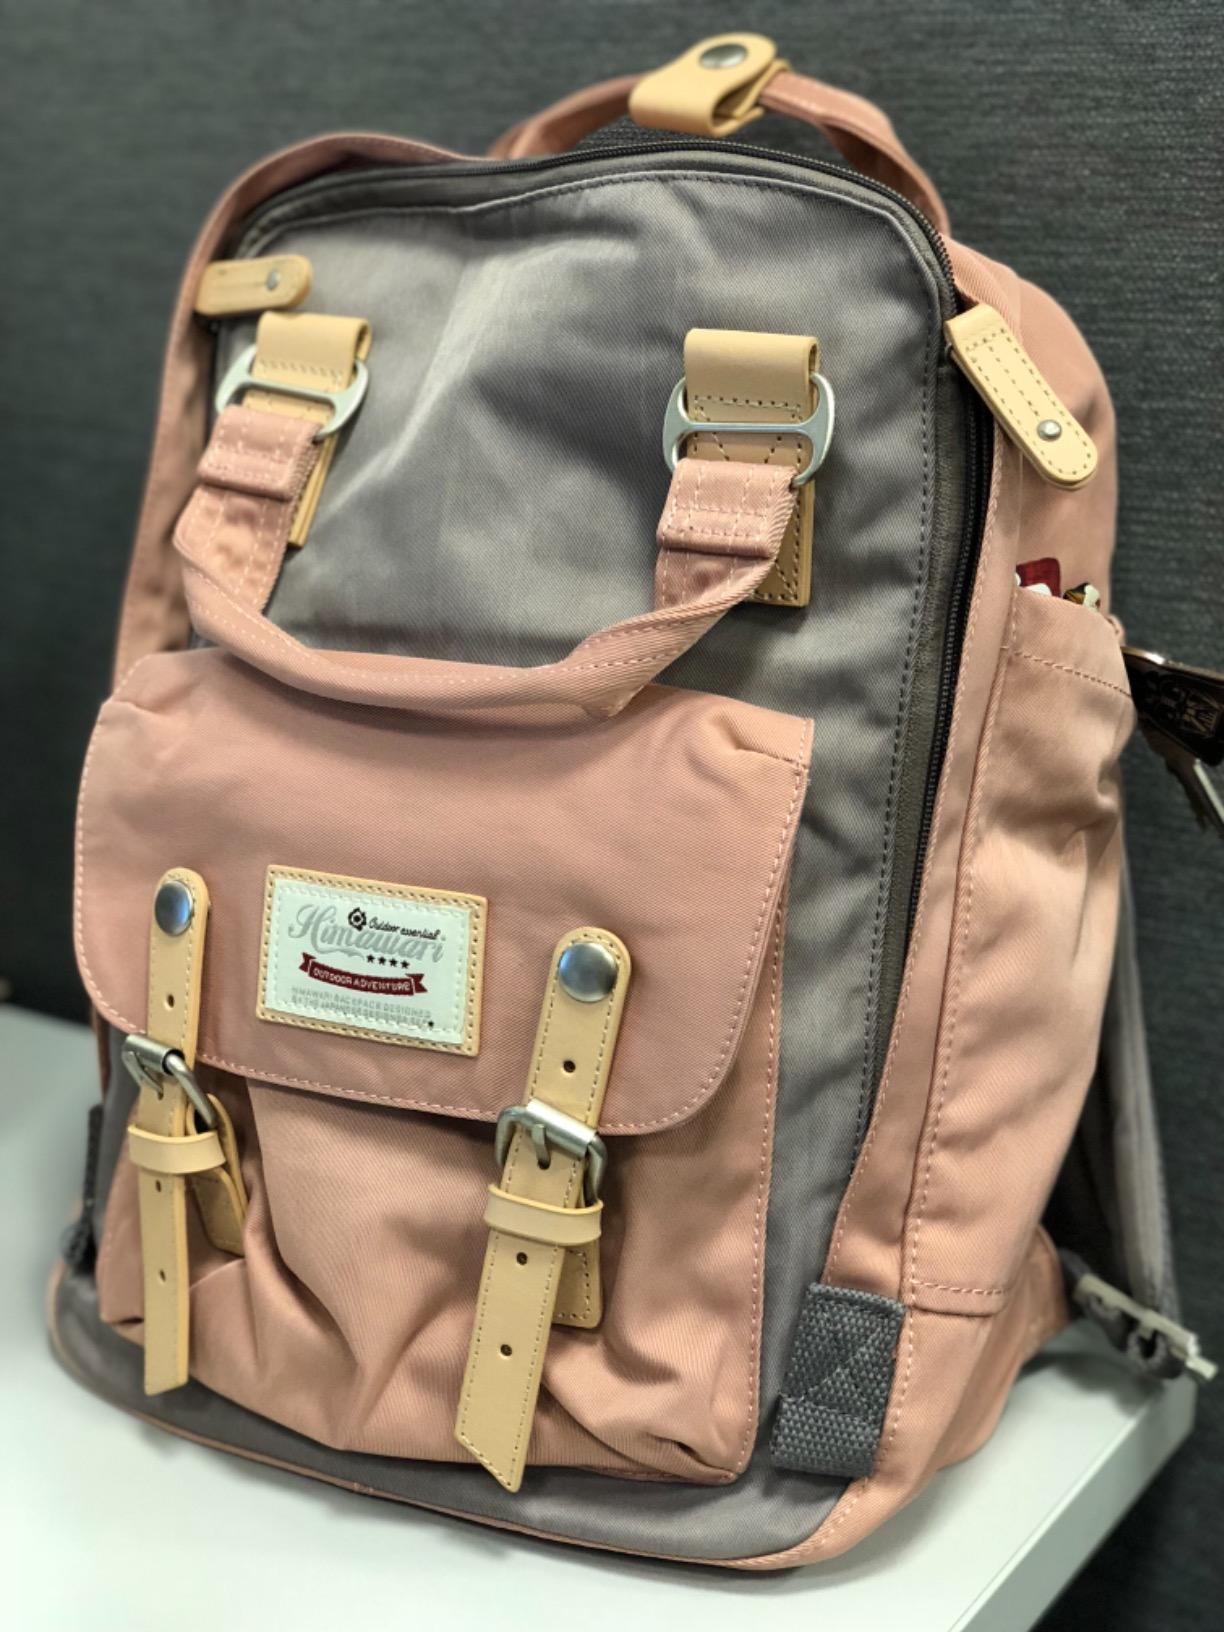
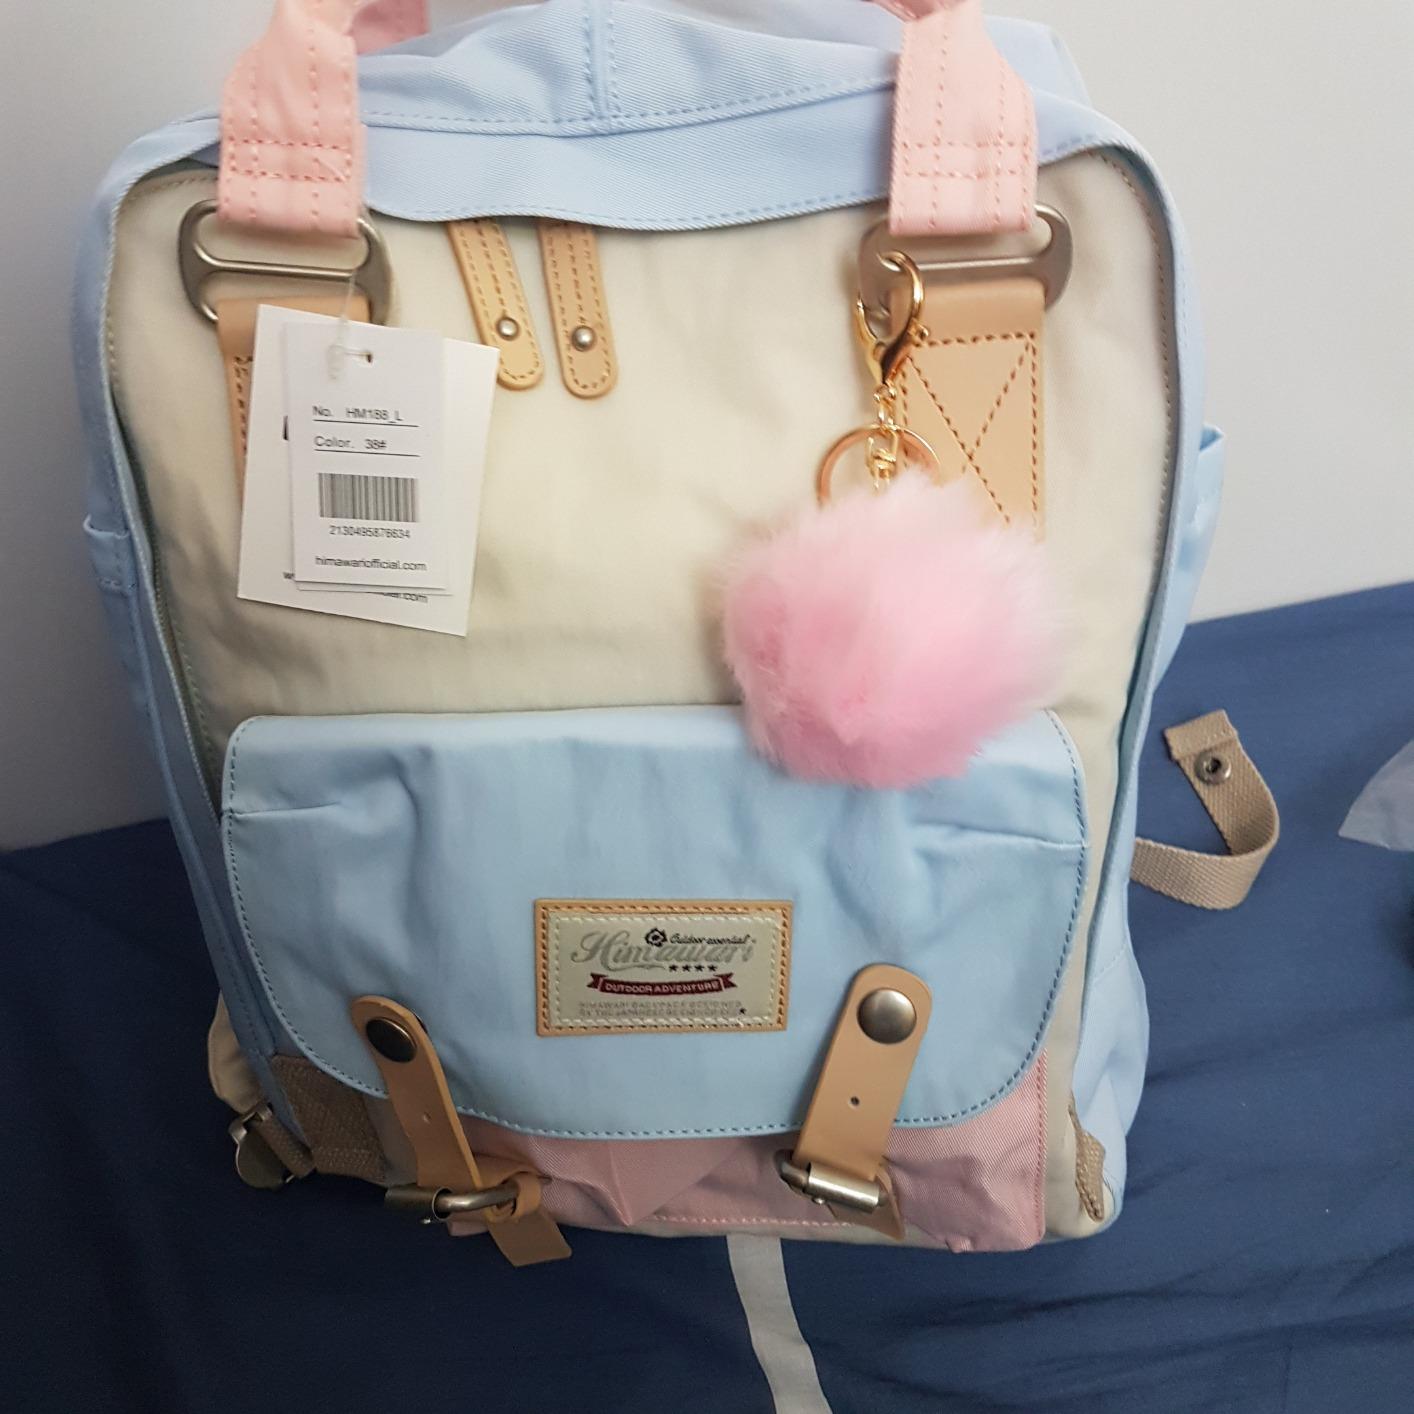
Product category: bag
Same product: no